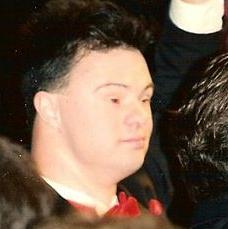
Age: 25